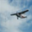
Label: airplane